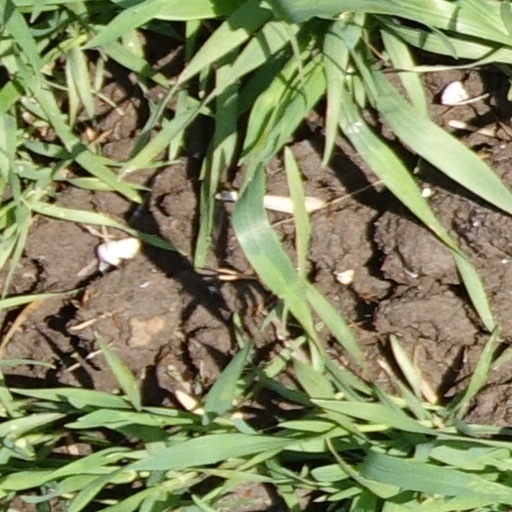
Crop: wheat